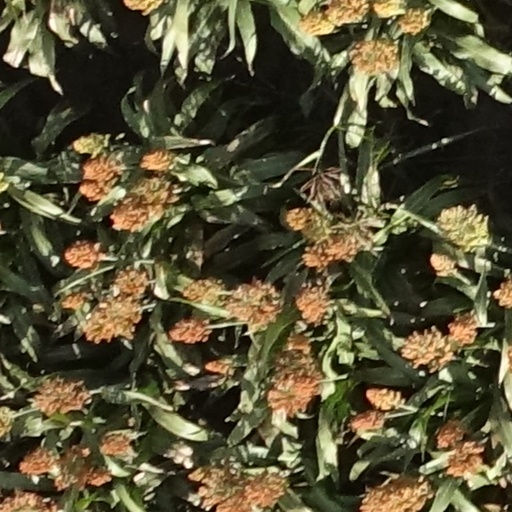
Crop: sorghum